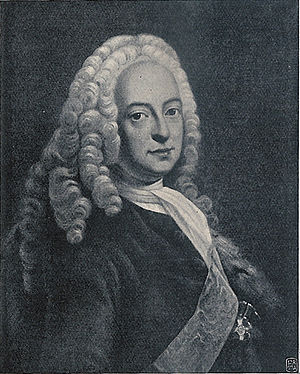
Johan Sigismund Schulin
Johan Sigismund lensgreve Schulin var greve, gehejmeråd og hvad der svarer til dansk udenrigsminister under kongerne Christian 6. og Frederik 5.